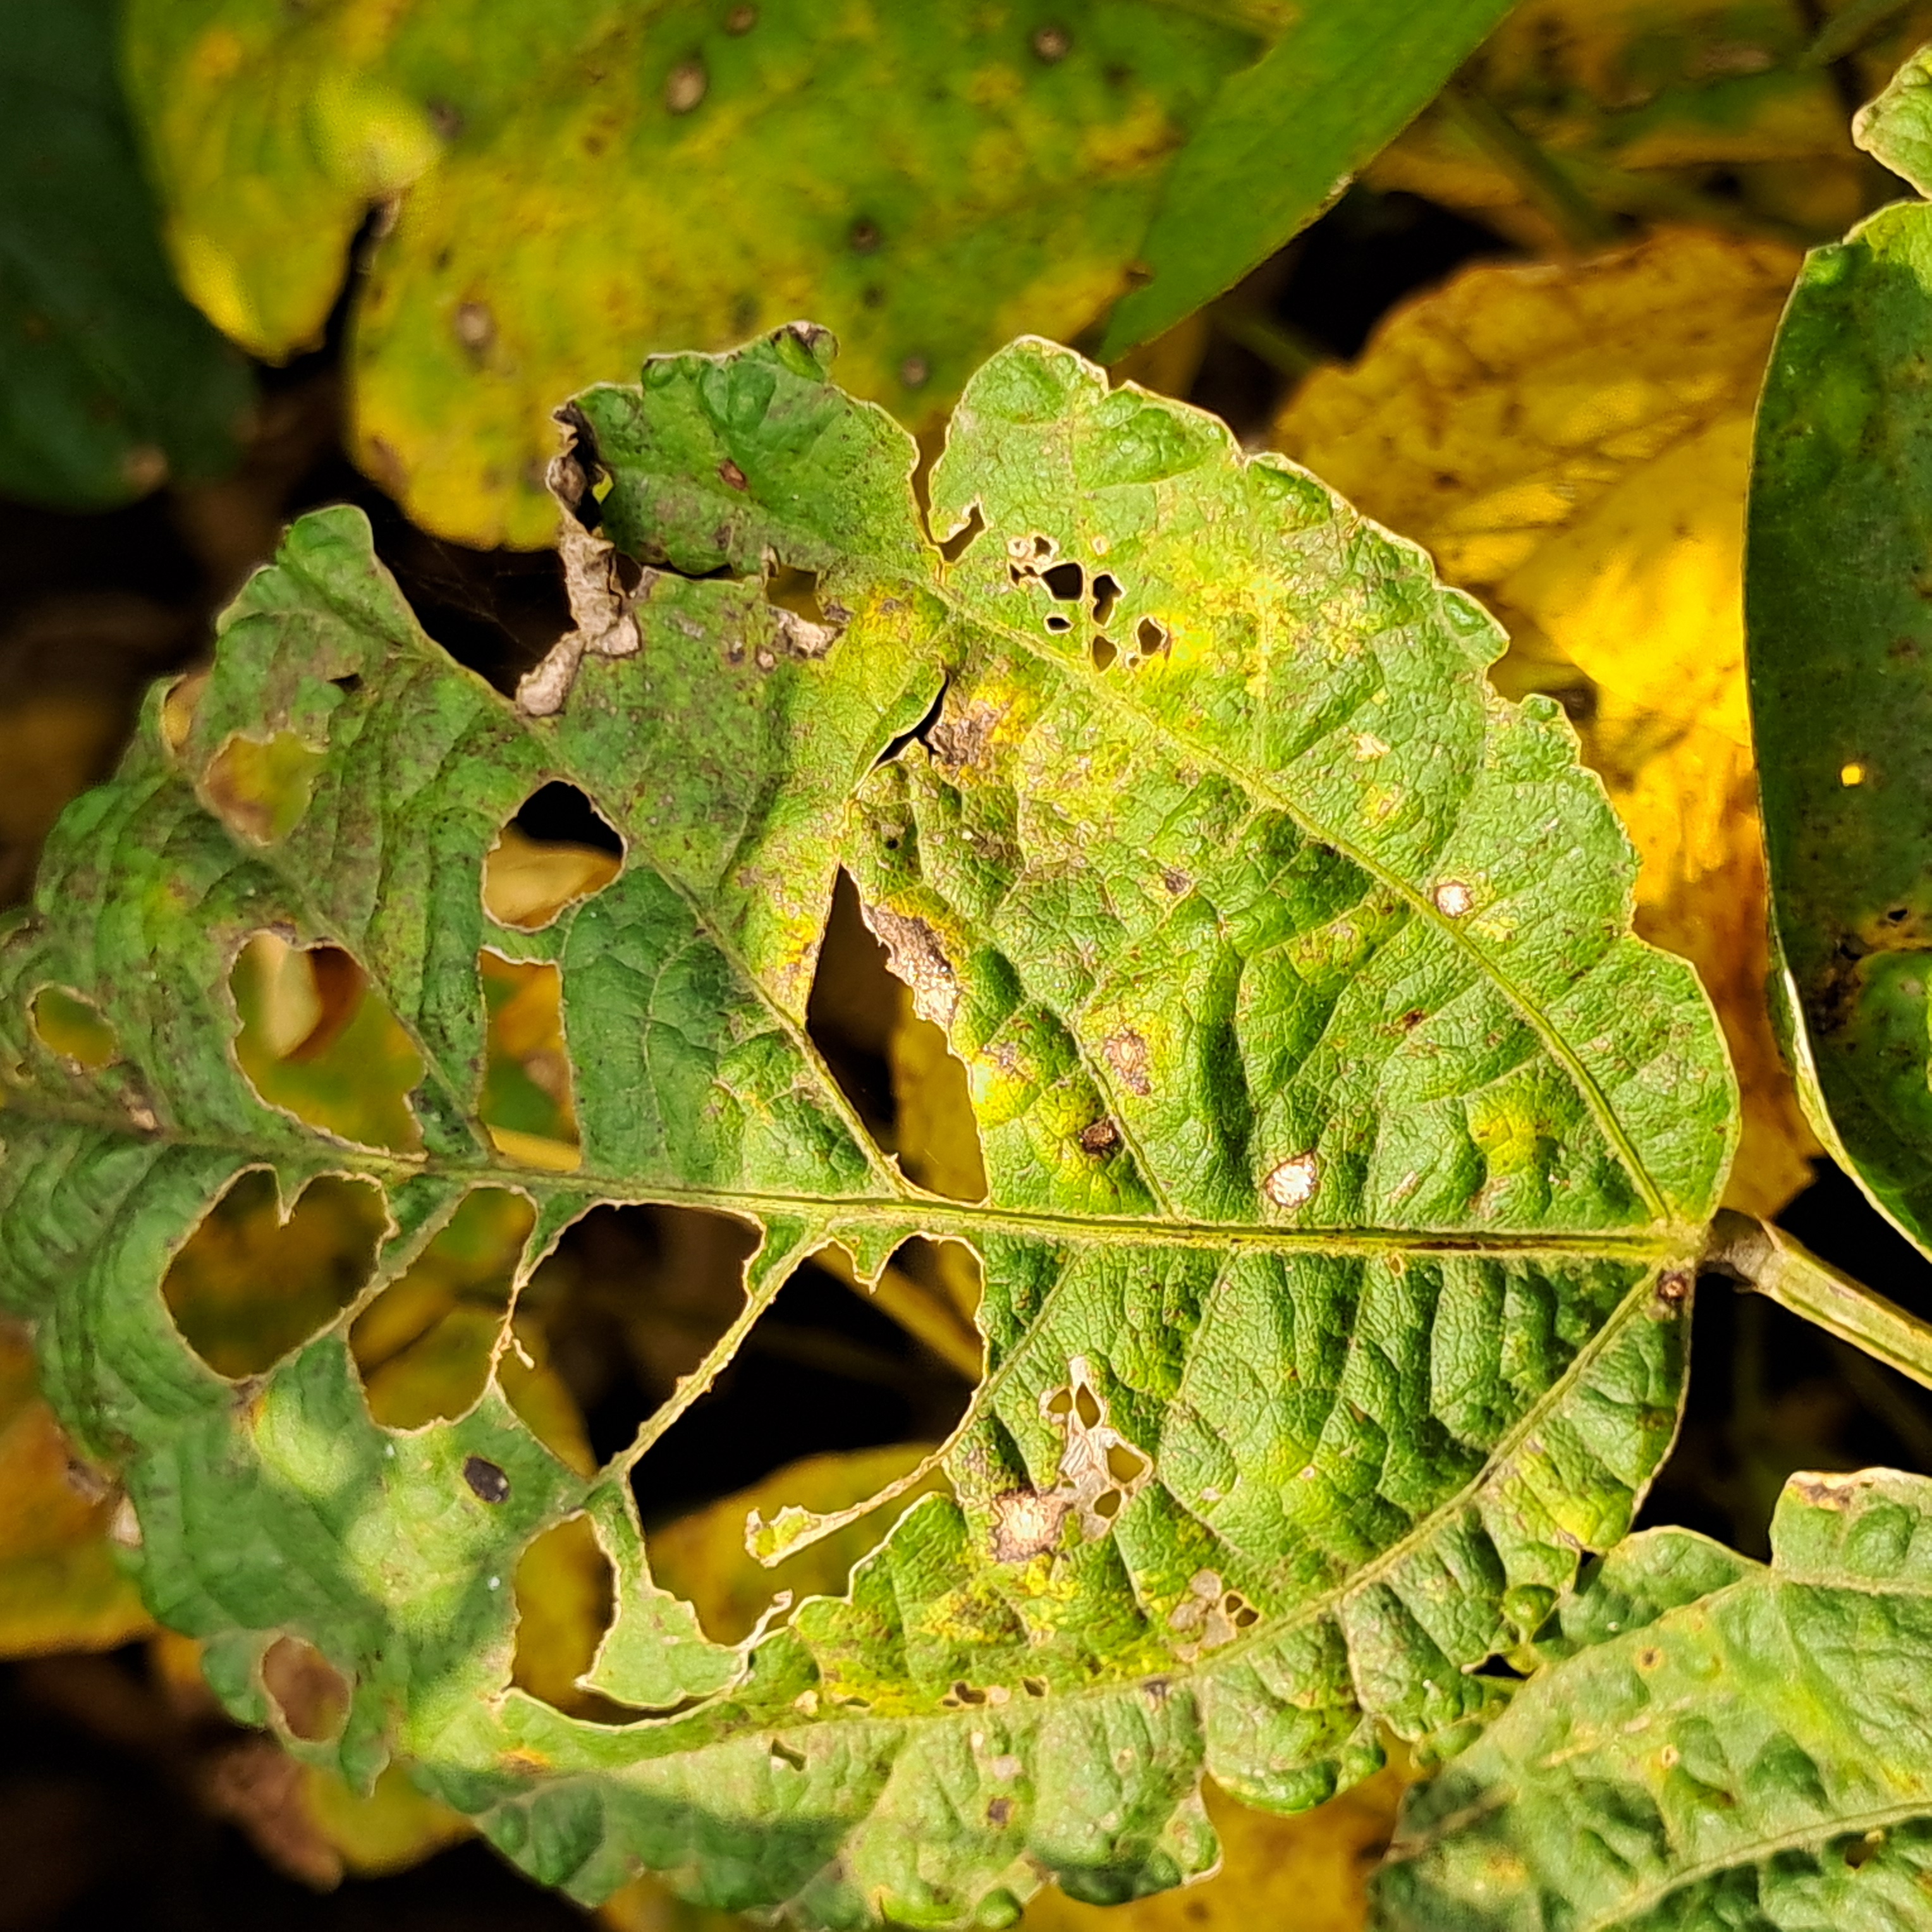
Label: Mosaic